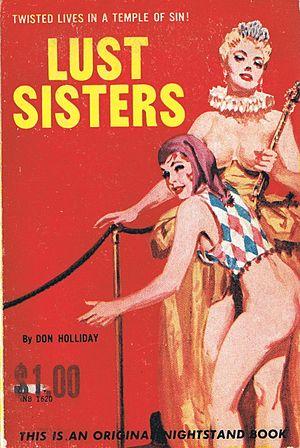
Couverture de ""Lust Sisters"" par Don Holliday (Arthur Plotnik). Illustration par Harold W. McCauley."
Nightstand Books est une maison d'édition américaine créée dans l'Illinois en 1959 par William L. Haming.
Don Holliday est un pseudonyme utilisé par plusieurs auteurs américains pendant les années 1960, dont :